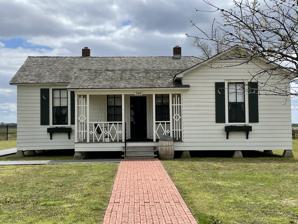
Building: Johnny Cash Boyhood Home
Country: United States of America
Year built: 1934
Historic house in Arkansas, United States United States historic place Farm No. 266—Johnny Cash Boyhood Home U.S. National Register of Historic Places Show map of Arkansas Show map of the United States Location 4791 W Cty. Rd. 924, near Dyess, Arkansas Coordinates 35°35′51″N 90°14′42″W / 35.597393°N 90.244989°W / 35.597393; -90.244989 ( Johnny Cash Boyhood Home ) Area less than one acre Built 1934 NRHP reference No. 100002000 Added to NRHP May 2, 2018 Farm No. 266—Johnny Cash Boyhood Home was the home of singer-songwriter Johnny Cash from 1935 to 1950. Cash moved with his family to a rural community in Mississippi County, Arkansas . The farm house was built in 1934 in a government project to help boost the economy. The Cash family joined the community in March 1935. Ray and Carrie Cash moved to Arkansas when they took an offer to farm government land for poor and impoverished farmers. The Cash family went through many hardships while living in the farm house by floods and losing one of their children, Jack Cash. Growing up picking cotton and working on the farm influenced some of Johnny Cash's songs in the future, one of them being "Pickin' Time." In 2018, the home was listed on the National Register of Historic Places . History In March 1935, when American musician Johnny Cash was three years old, the family settled in Dyess, Arkansas , a New Deal colony of the Franklin Roosevelt administration. Dyess Colony was founded in Mississippi county in 1934 to give poor families a chance to work land that they had a chance to own. The colony was named after William Reynolds Dyess, a Mississippi native, and the first Arkansas WPA administrator. Dyess gave the idea of supplying farms to families in poverty to Harry Hopkins , and then named the first "Colonization Project No 1." 16,000 acres in Mississippi County were given to this project for 500 different families to come farm on. Families started arriving in October 1934. The Cash family settled in March 1935 on 20 acres. The house given to the Cash family is one of few left standing in the Dyess Colony. J.R., as Cash was known as a child, started working in his father's cotton fields at the age of five, singing along with his family while working. He lived there until he graduated from high school in 1950. All families in Dyess colony depended on cotton. None were sharecroppers so the idea of one day purchasing their farms from the government was real. The government eventually stopped funding the scheme, [ when? ] but the Cash family continued farming at the property. Arkansas State University acquired the home in 2011, and the university's Heritage Sites Office operates it as a small museum, "Historic Dyess Colony: Johnny Cash Boyhood Home", as of 2022. It was listed on the National Register of Historic Places in 2018. J.R. Cash growing up Johnny Cash was born to Ray, and Carrie Cash on February 26, 1932. J.R was the fourth born of seven kids to the Cash family. J.R was three years old when the family packed up and moved to their new home, Farm No. 266. The Great Depression was a tragedy at this time, but along with the Great Depression came floods and natural disasters. In 1937 the Mississippi and Ohio Rivers flooded. The flood was so bad on the Cash family, they had to evacuate. Everyone but Ray Cash left to go to Kingsland; until it was safe to return. Along with natural disasters and the Great Depression, the Cash family experienced a horrific personal tragedy when on May 20, 1944, Johnny's older brother, 14-year-old Jack Cash, was mortally wounded when he fell into a table saw at work, he would die in the hospital a week later. Incorporating the farm house into his music Johnny Cash used his experiences growing up at the farm house in many of his songs. One important song that was inspired from the farm house is, "Pickin' Time". I got cotton in the bottom land It's up and growin' and I got a good stand My good wife and them kids of mine Gonna get new shoes, come pickin' time Get new shoes come pickin' time Ev'ry night when I go to bed I thank the Lord that my kids are fed They live on beans eight days and nine But I get 'em fat come pickin' time Get 'em fat come come pickin' time The family farm was flooded on at least two occasions, which inspired his song " Five Feet High and Rising ". Gallery Three images of the Cash home The bedroom Johnny Cash shared with his three brothers Family piano in the living room Living room See also House of Cash Carter Family Fold References